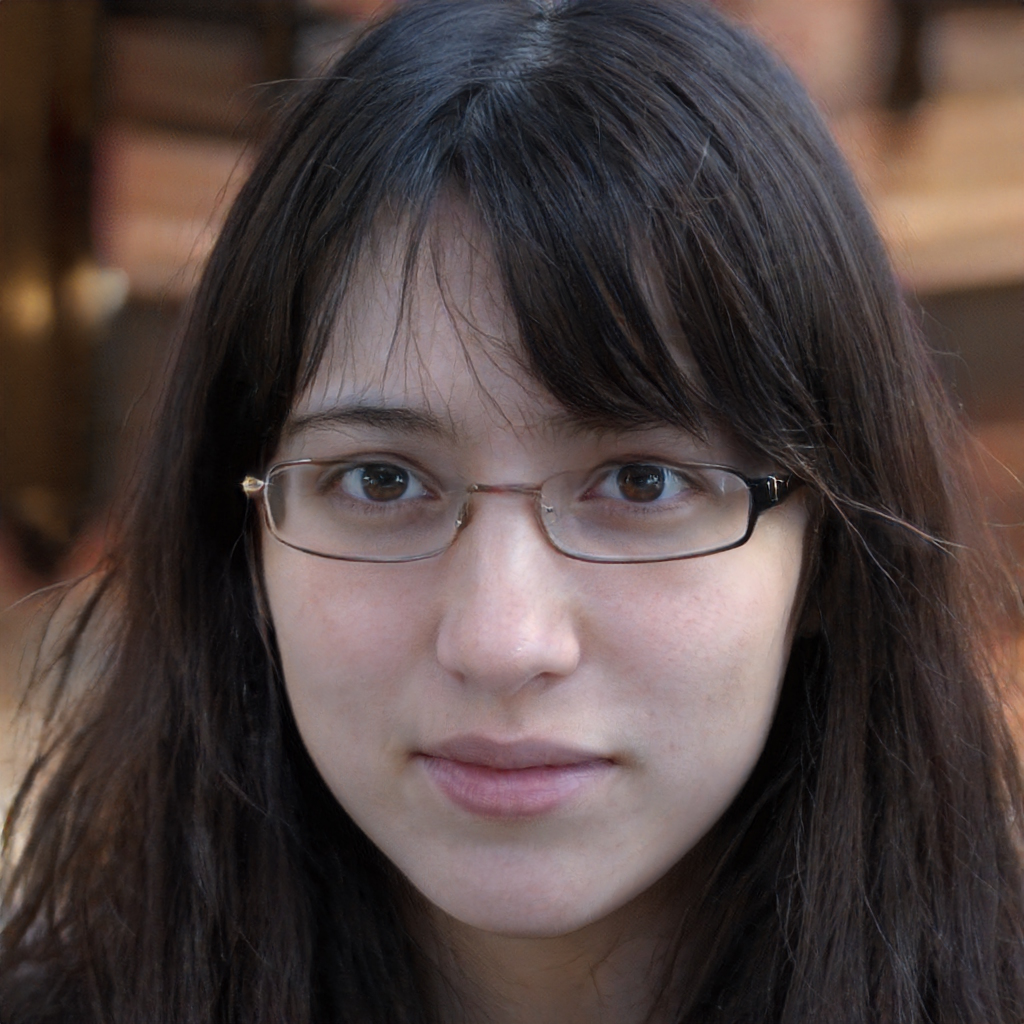
Label: Colored